Kenneth Walker (general)

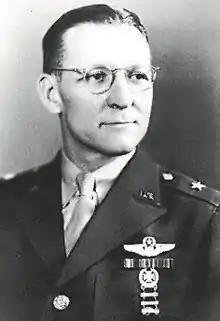
Brigadier General Kenneth N. Walker

Brigadier General Kenneth Newton Walker (17 July 1898 – 5 January 1943) was a United States Army aviator and a United States Army Air Forces general who exerted a significant influence on the development of airpower doctrine. He posthumously received the Medal of Honor in World War II.